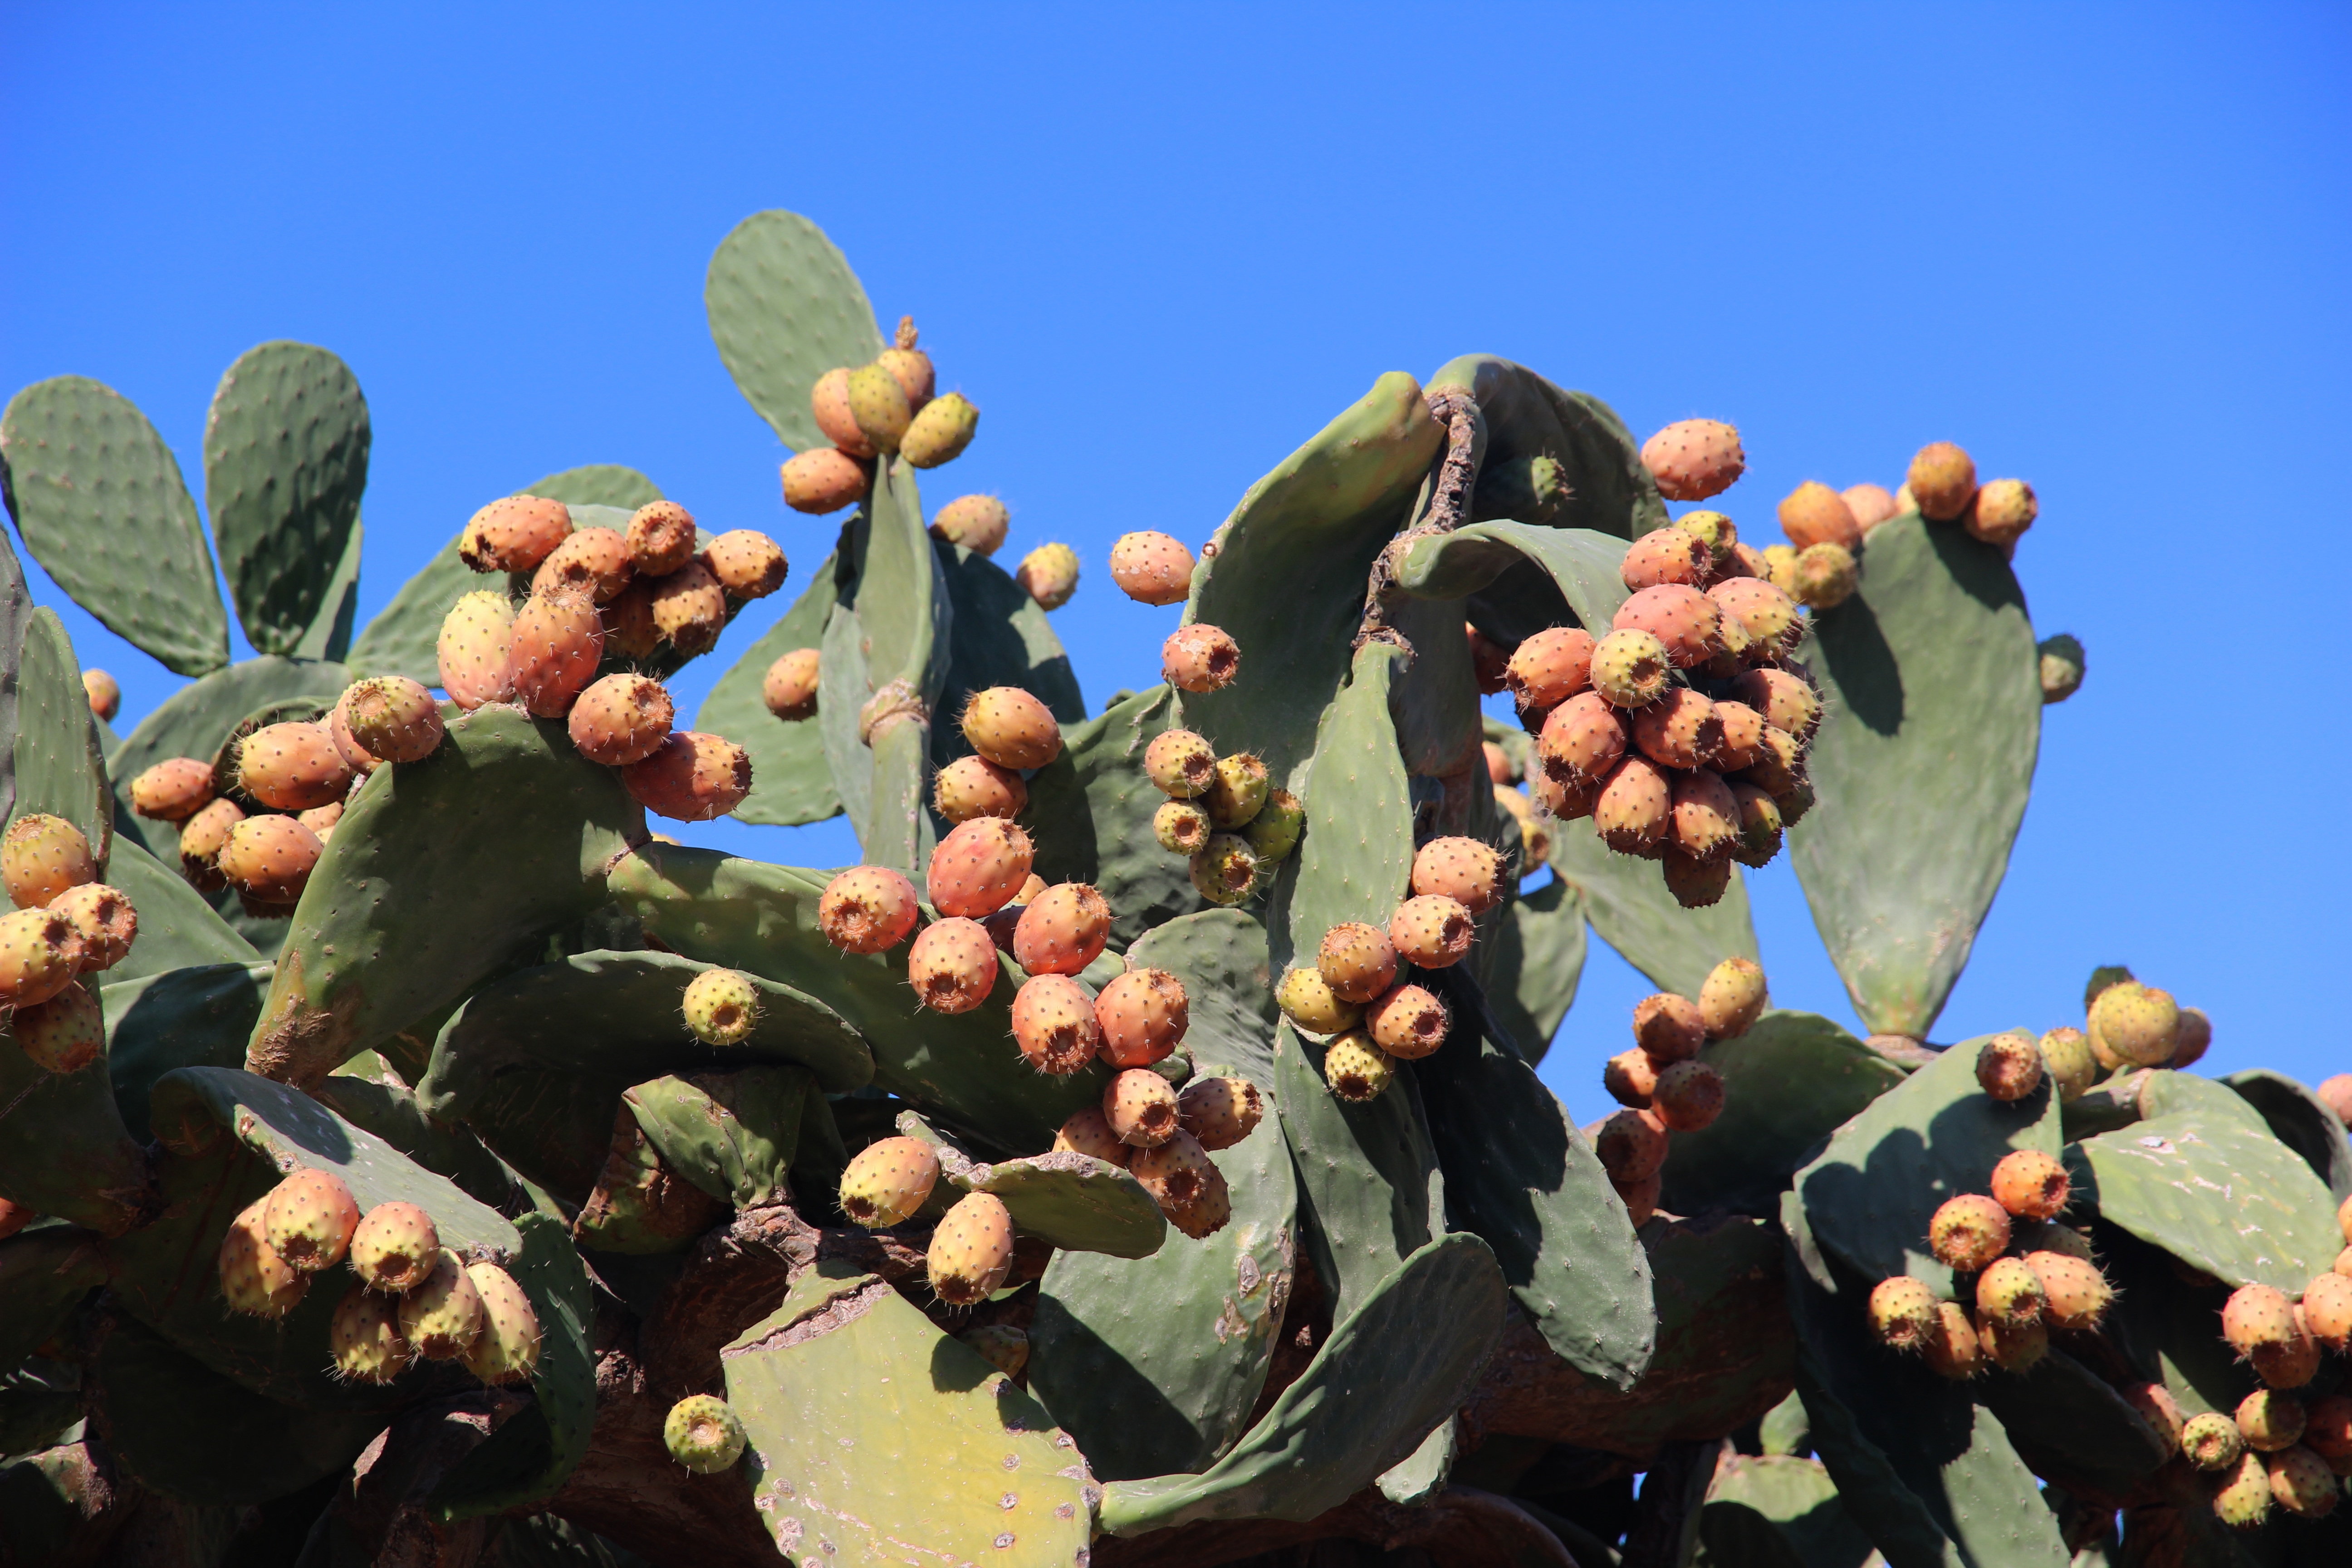
tree, nature, prickly, cactus, plant, flower, food, produce, biology, agriculture, flora, coral reef, fig, fruits, edible, spur, flowering plant, prickly pear, cactus greenhouse, land plant, nopal, barbary fig